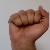
The image shows a hand gesture representing the letter 'A' in Indian Sign Language.